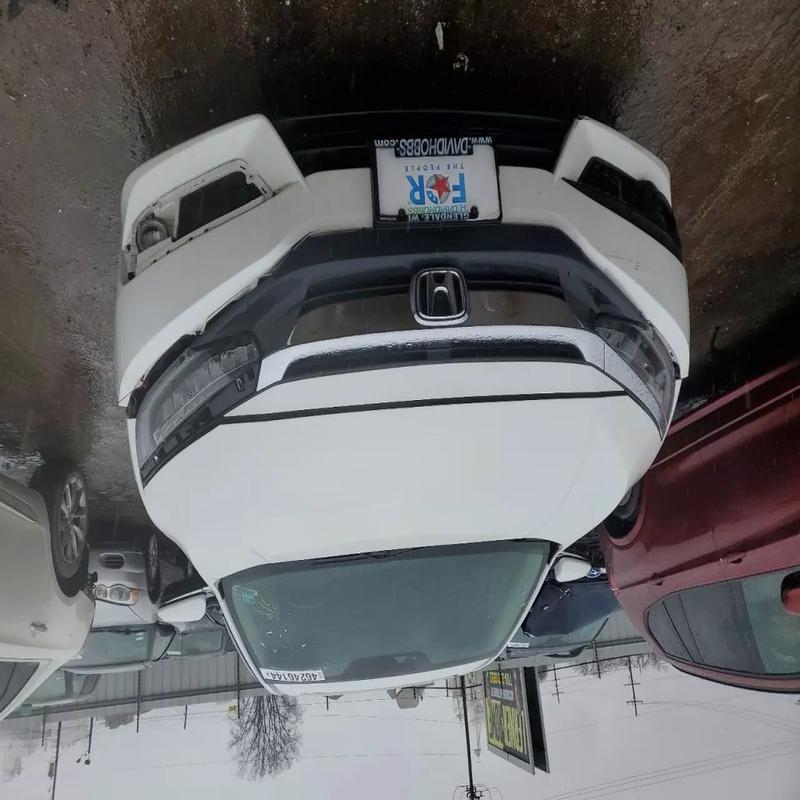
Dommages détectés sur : pare-choc avant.
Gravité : mineur